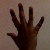
The image shows a hand gesture representing the number 5 in Indian Sign Language.